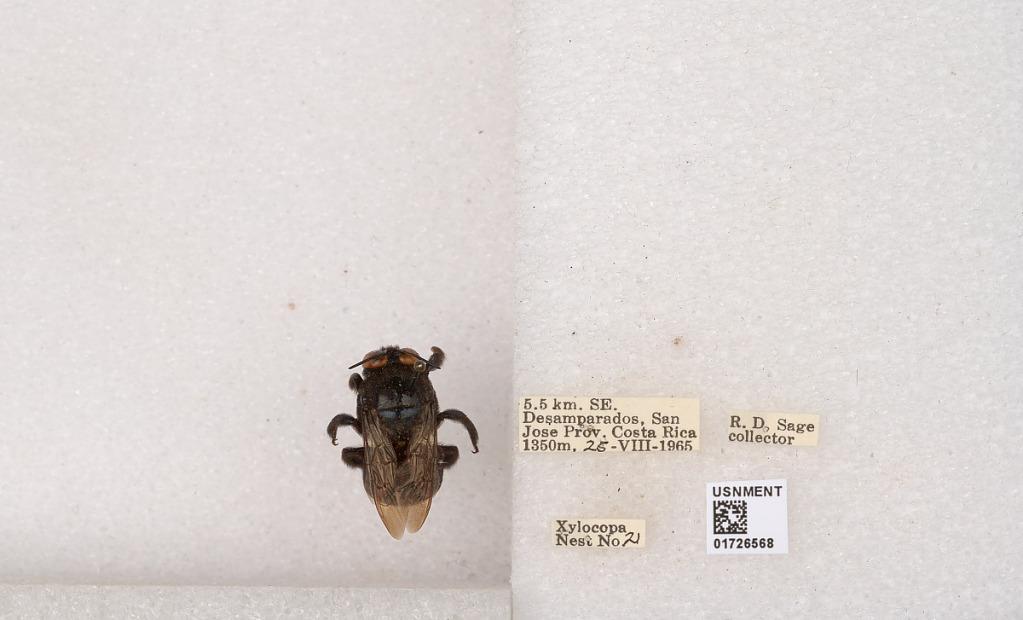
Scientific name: Xylocopa (Schonnherria) lateralis Say
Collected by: R. Sage
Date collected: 1965-8-25
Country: Costa Rica
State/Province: San Jose
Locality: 5.5 km. SE. Desamparados